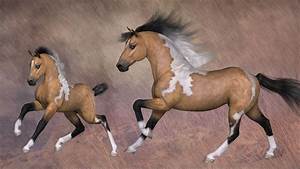
Label: cavallo